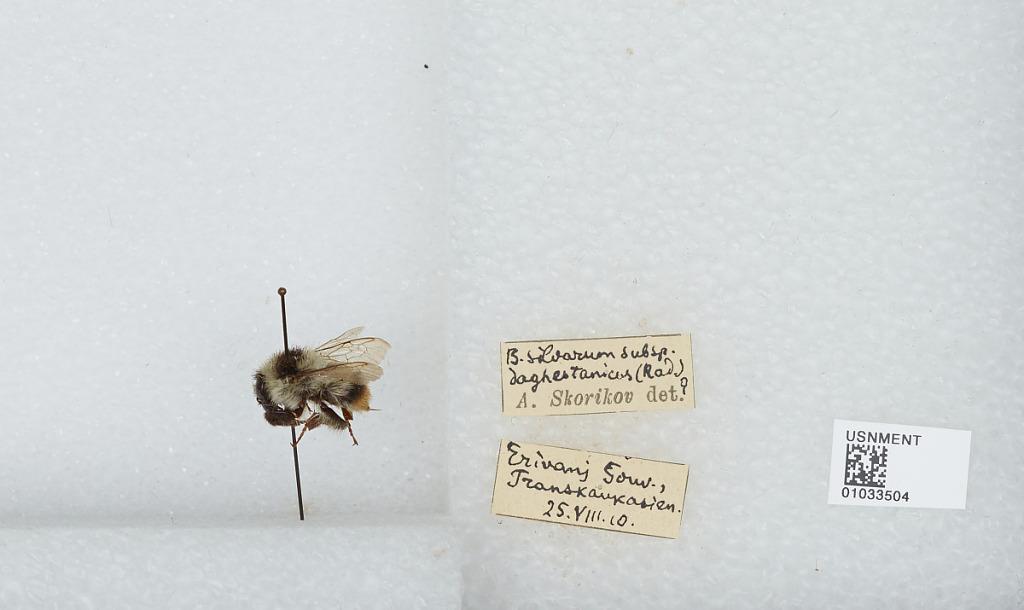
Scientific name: Bombus (Thoracobombus) sylvarum (Linnaeus)
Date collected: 1910-8-25
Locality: Erivanj Gouv., Transkaukasien
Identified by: Skorikov, A.